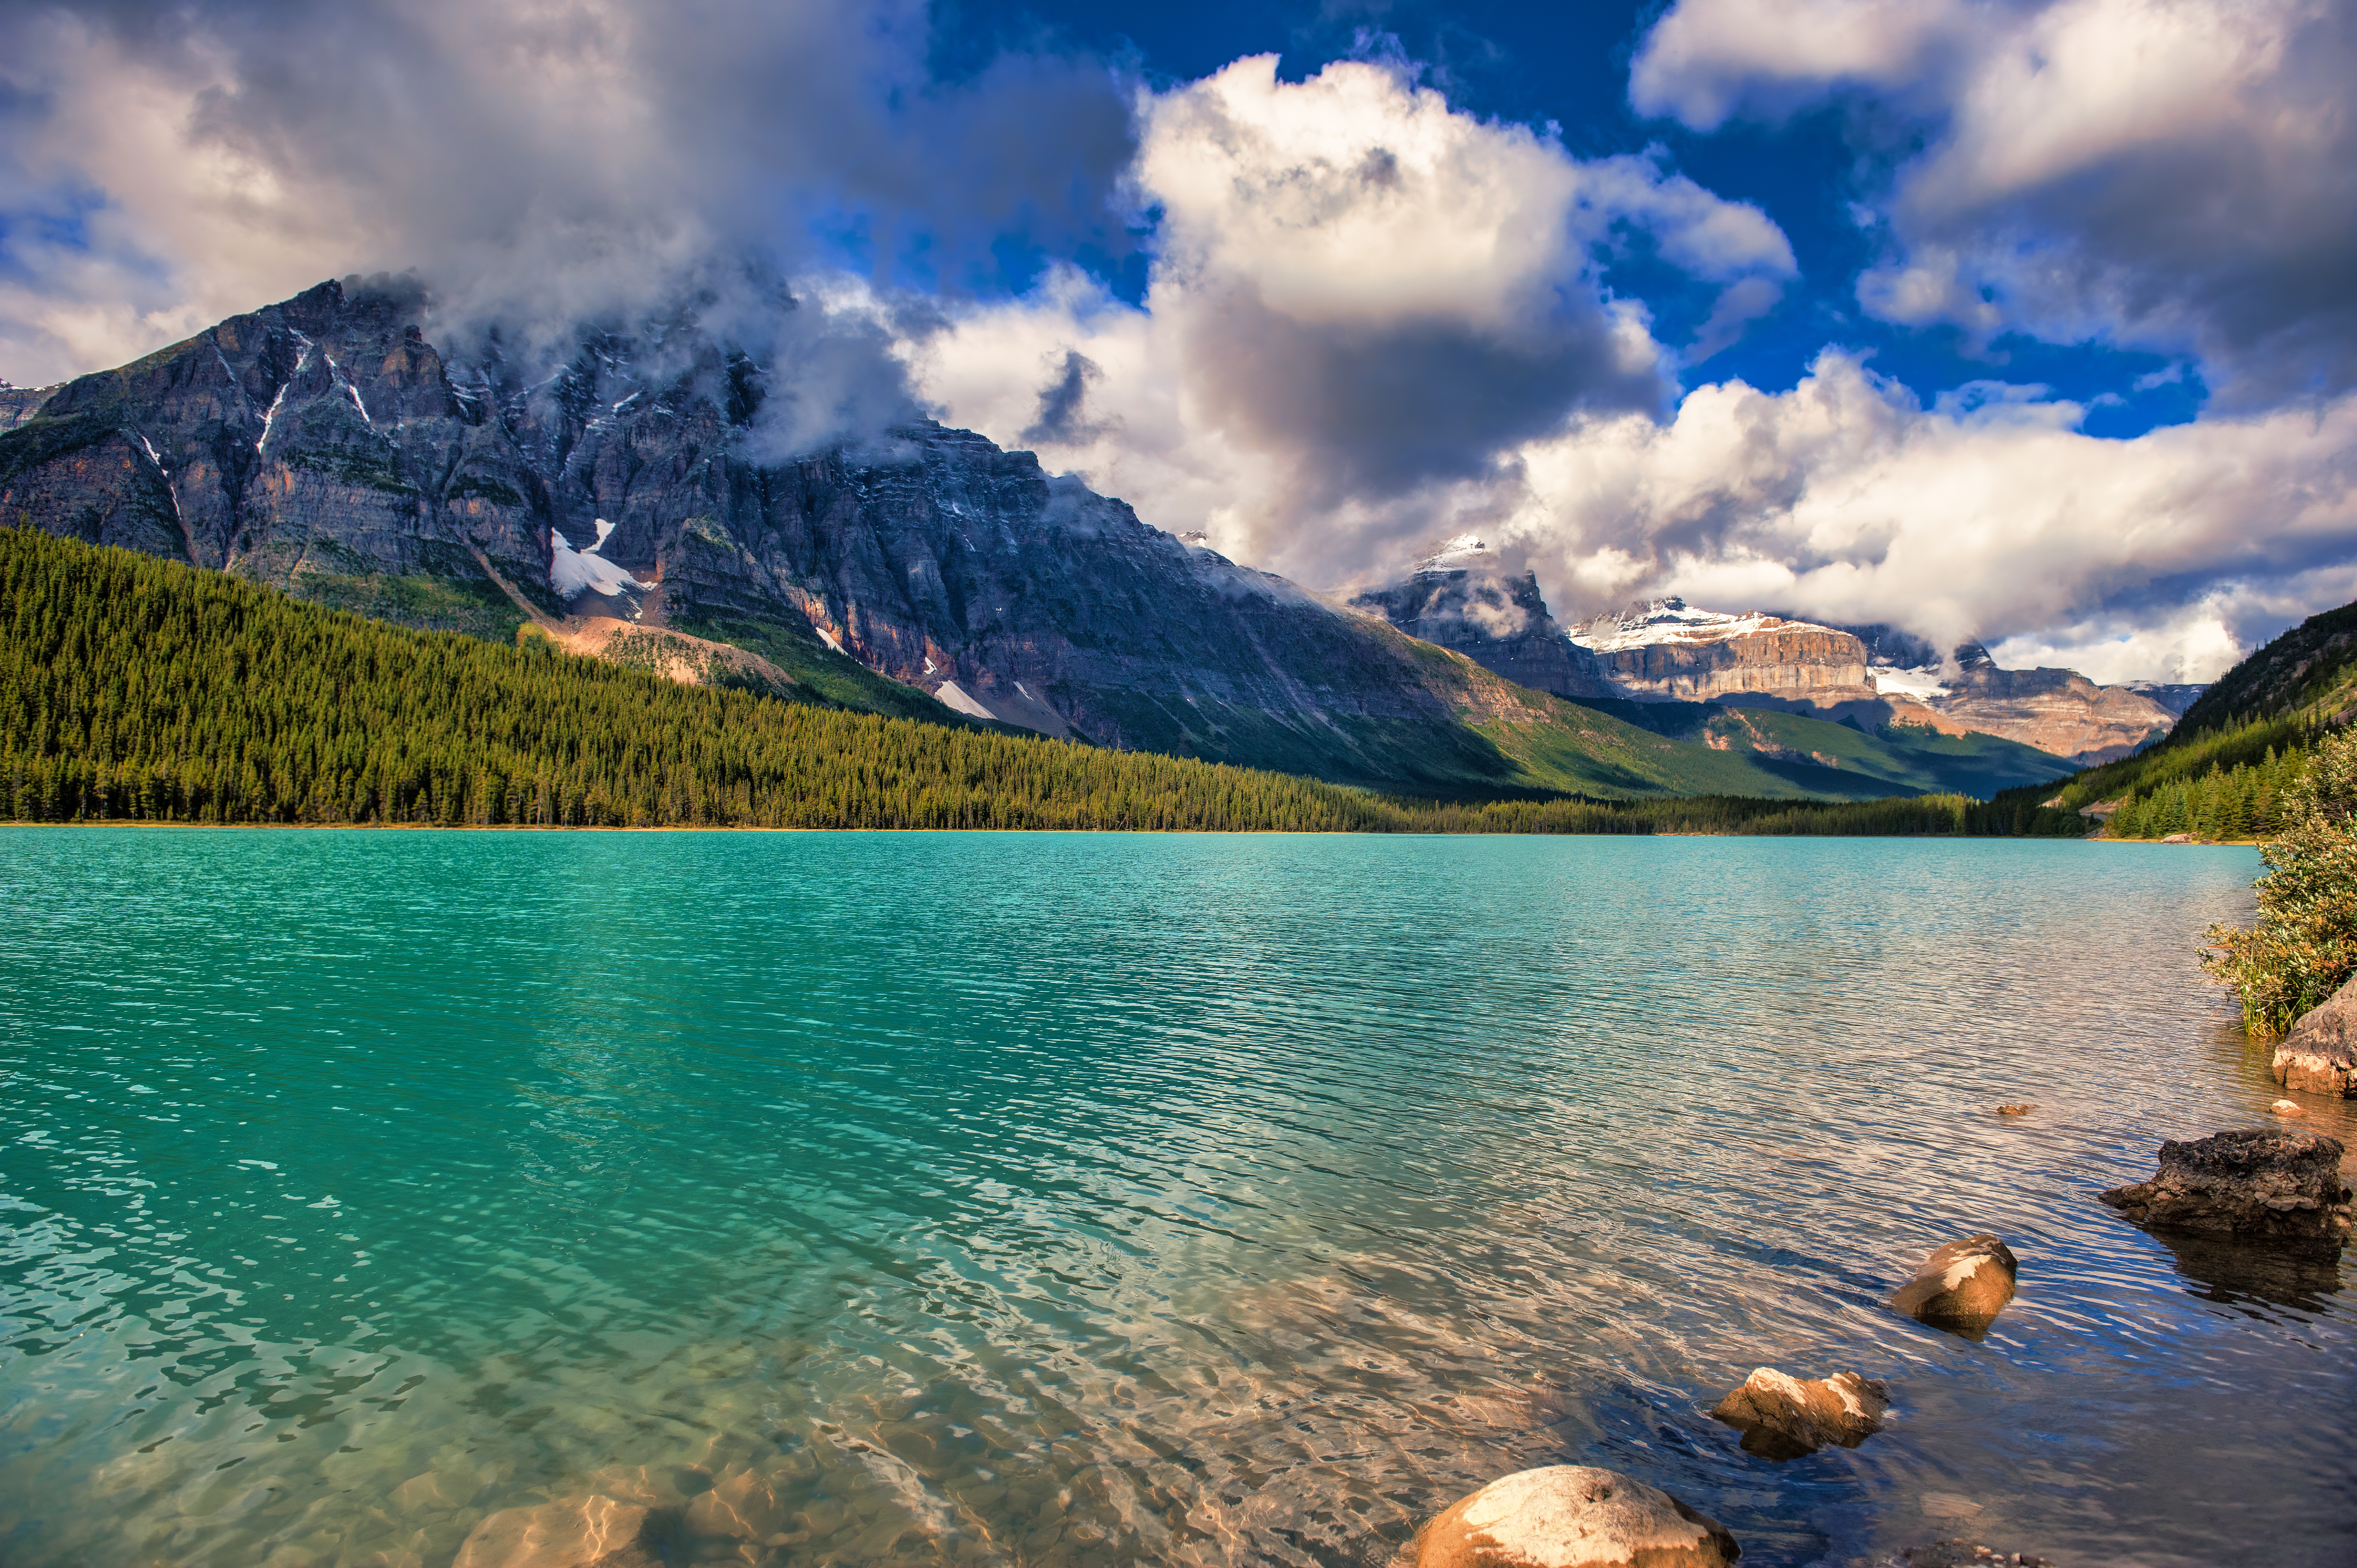
natural, cloud, water, sky, mountain, water resources, daytime, plant, natural landscape, azure, blue, highland, tree, sunlight, lake, watercourse, bank, cumulus, horizon, mountainous landforms, landscape, morning, hill, forest, glacial landform, mountain range, valley, calm, mountain river, grass, tarn, reflection, reservoir, massif, shore, lake district, fell, hill station, loch, wilderness, sound, ridge, meteorological phenomenon, ocean, glacial lake, nature reserve, spring, tourism, tropics, inlet, vacation, evening, coast, rock, sea, panorama, promontory, glacier, moraine, summit, river, crater lake, wave, alps